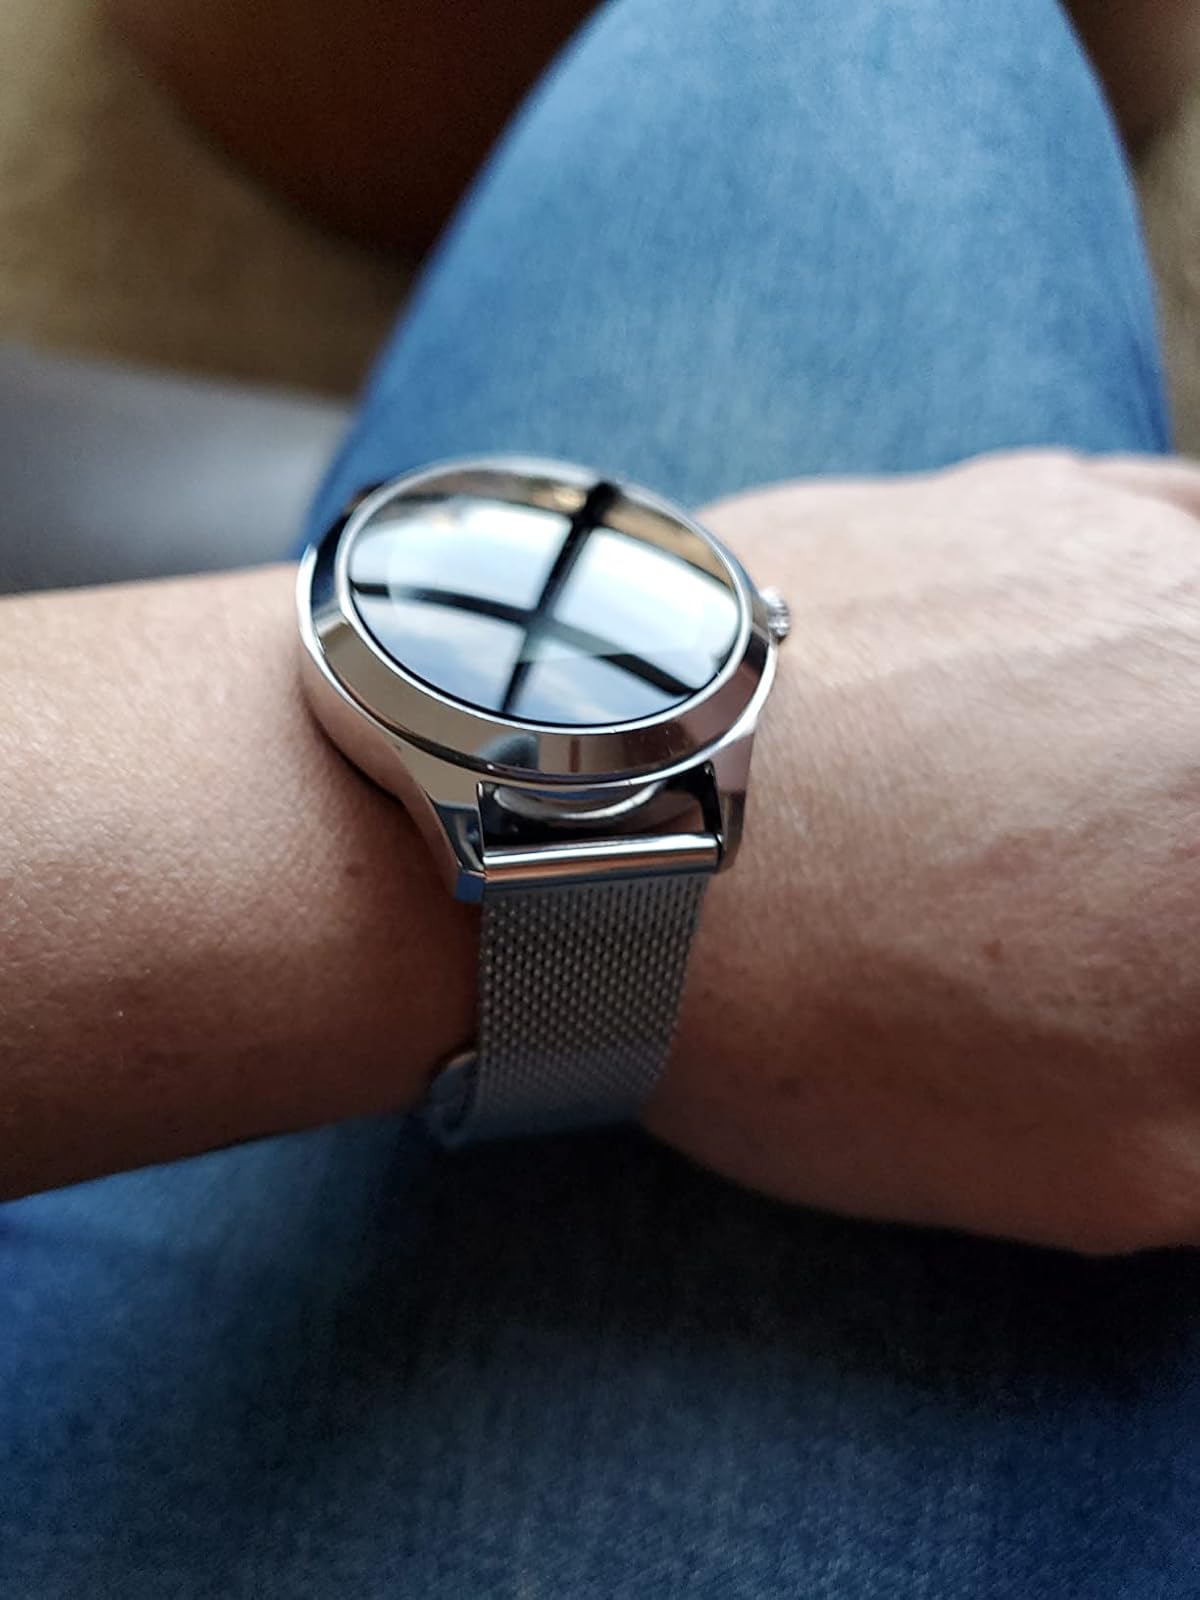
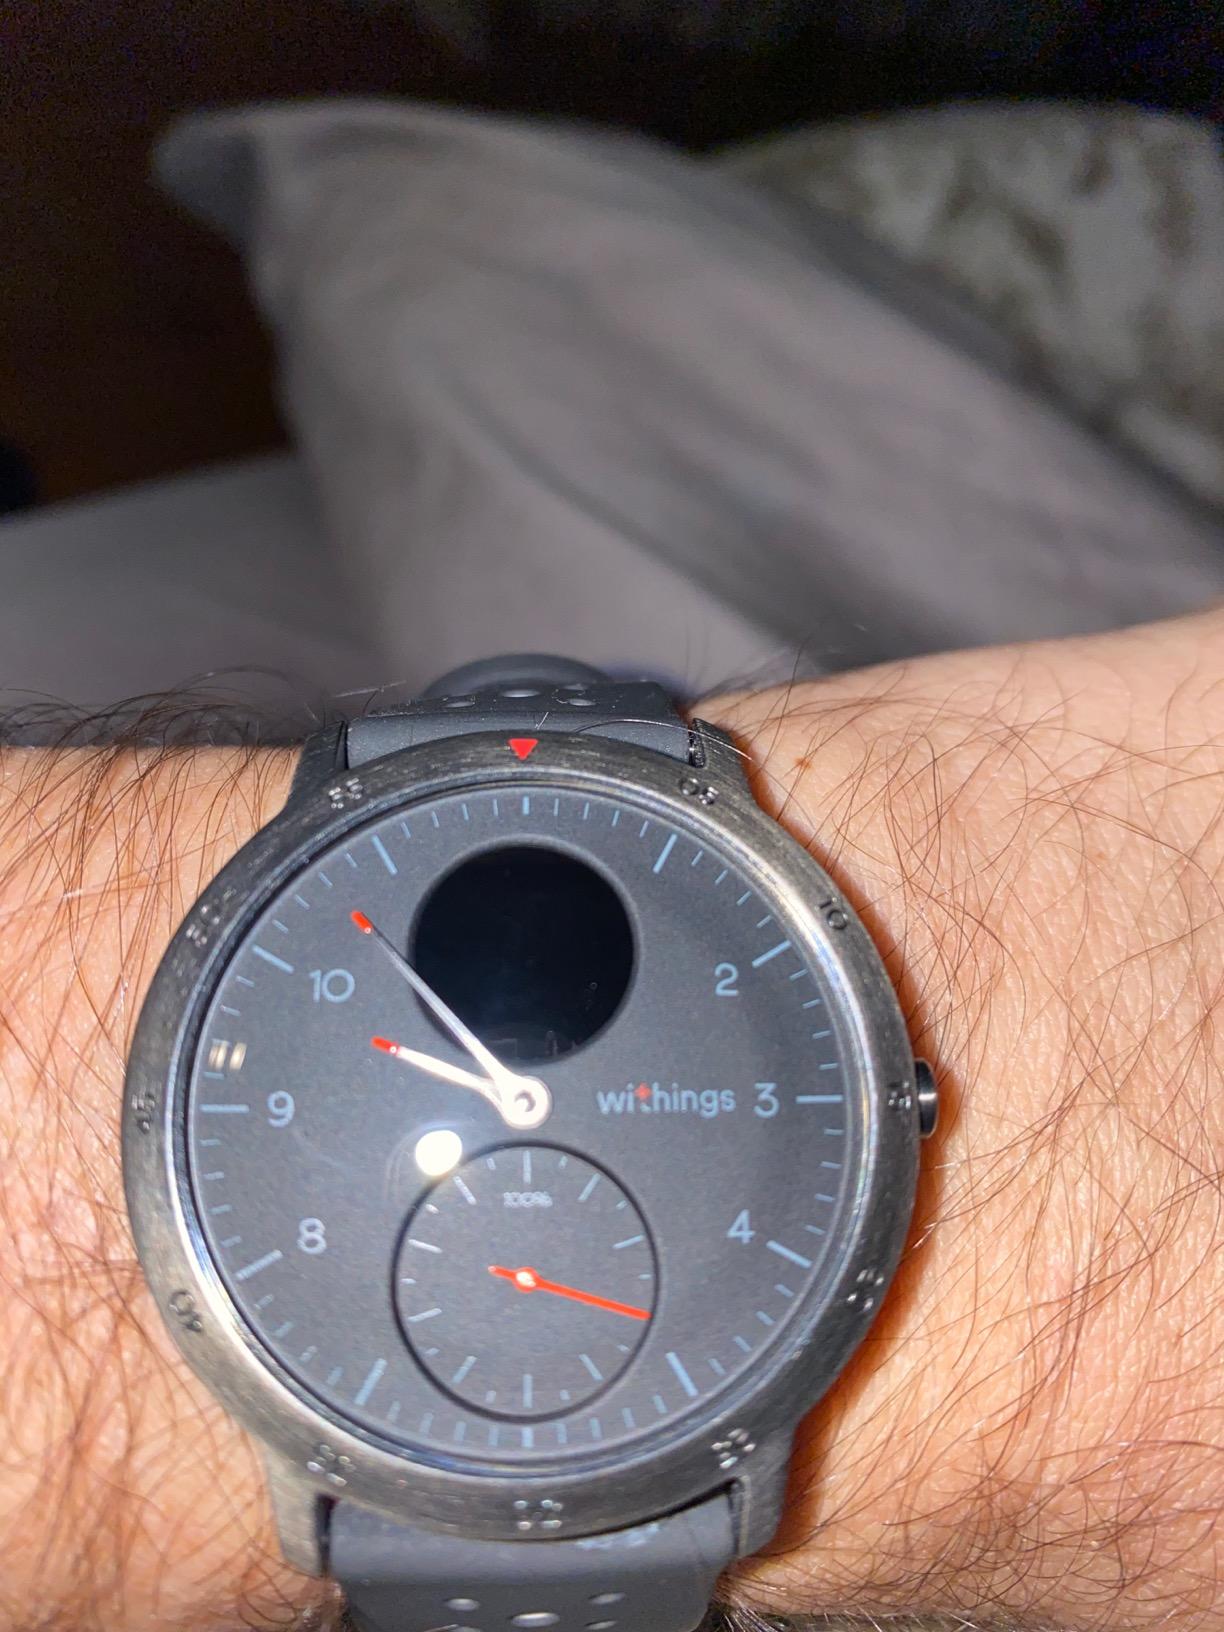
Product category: smartwatch
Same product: no